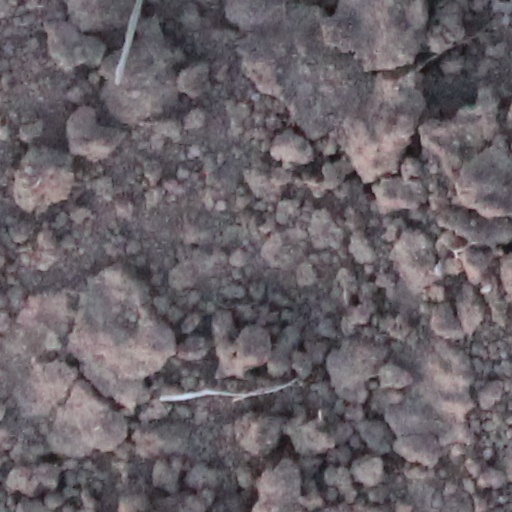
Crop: wheat